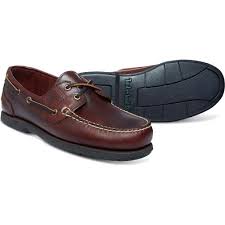
Label: Boat